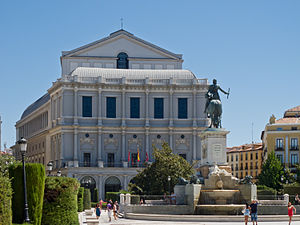
Teatro Real
Teatro Real fra vest
Teatro Real eller bare El Real er et stort operahus i Madrid i Spanien.